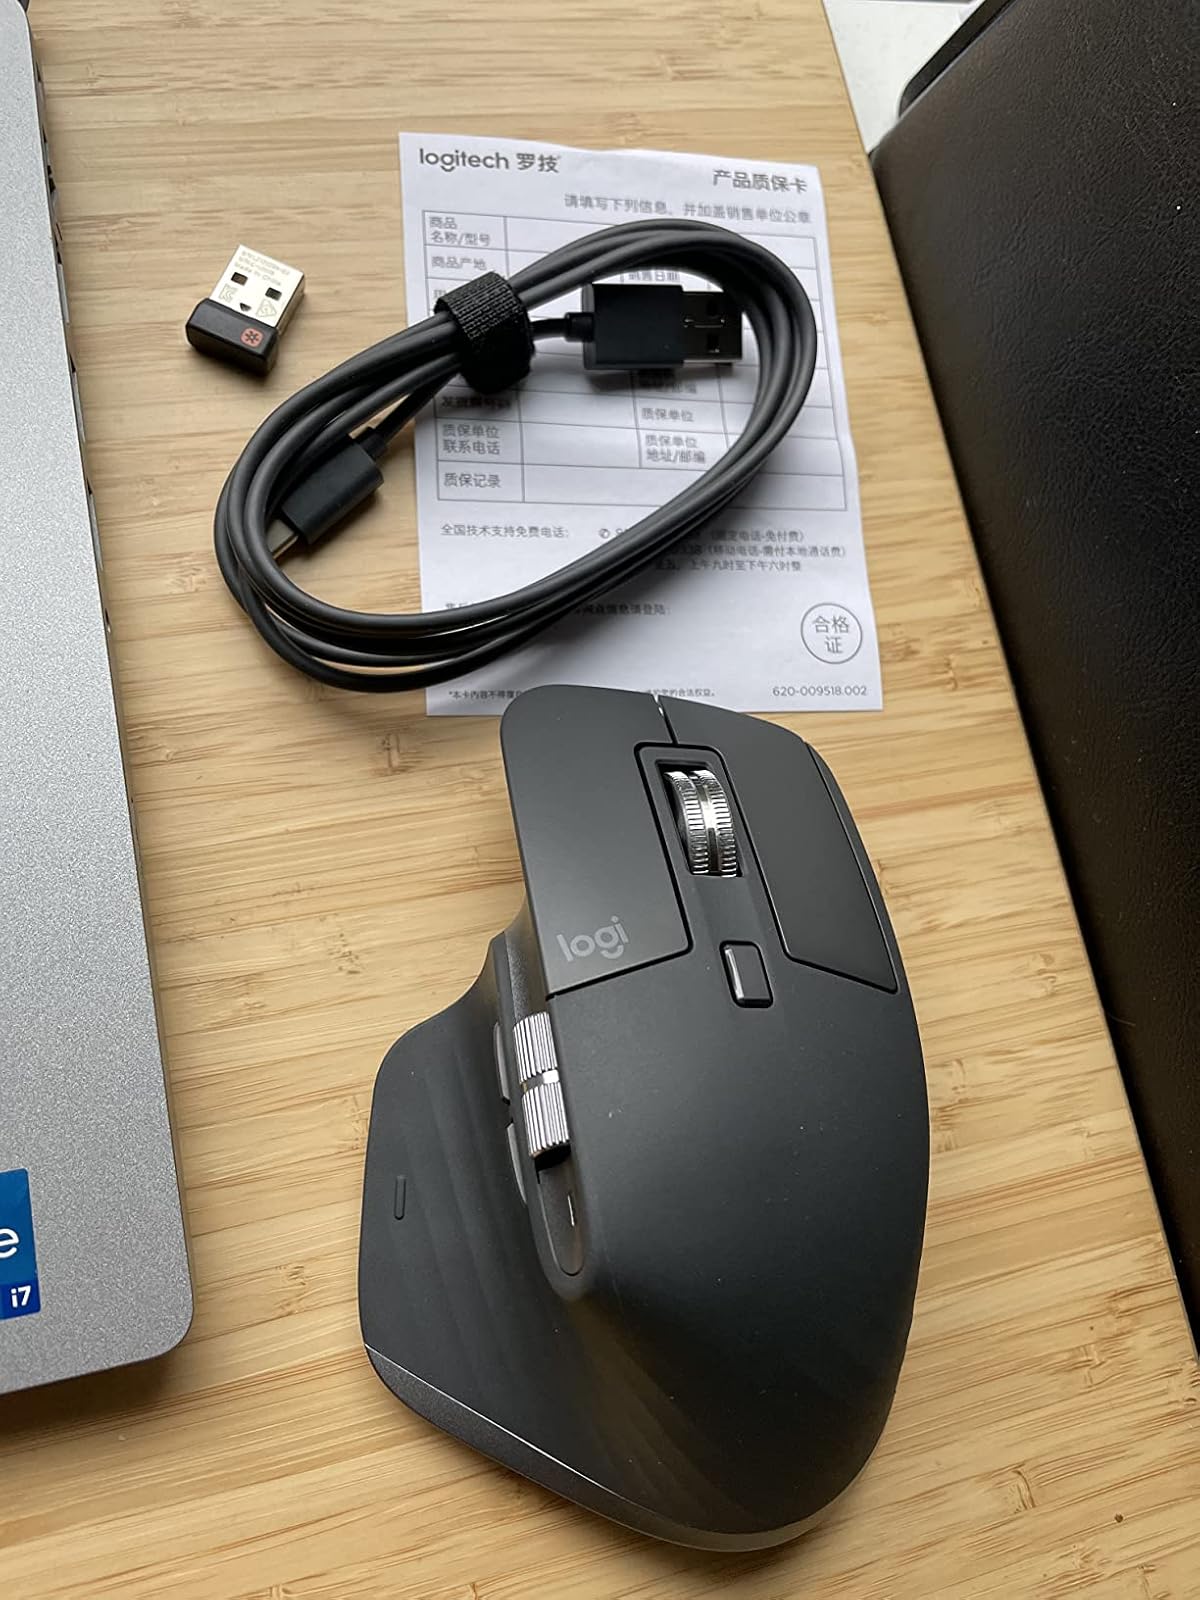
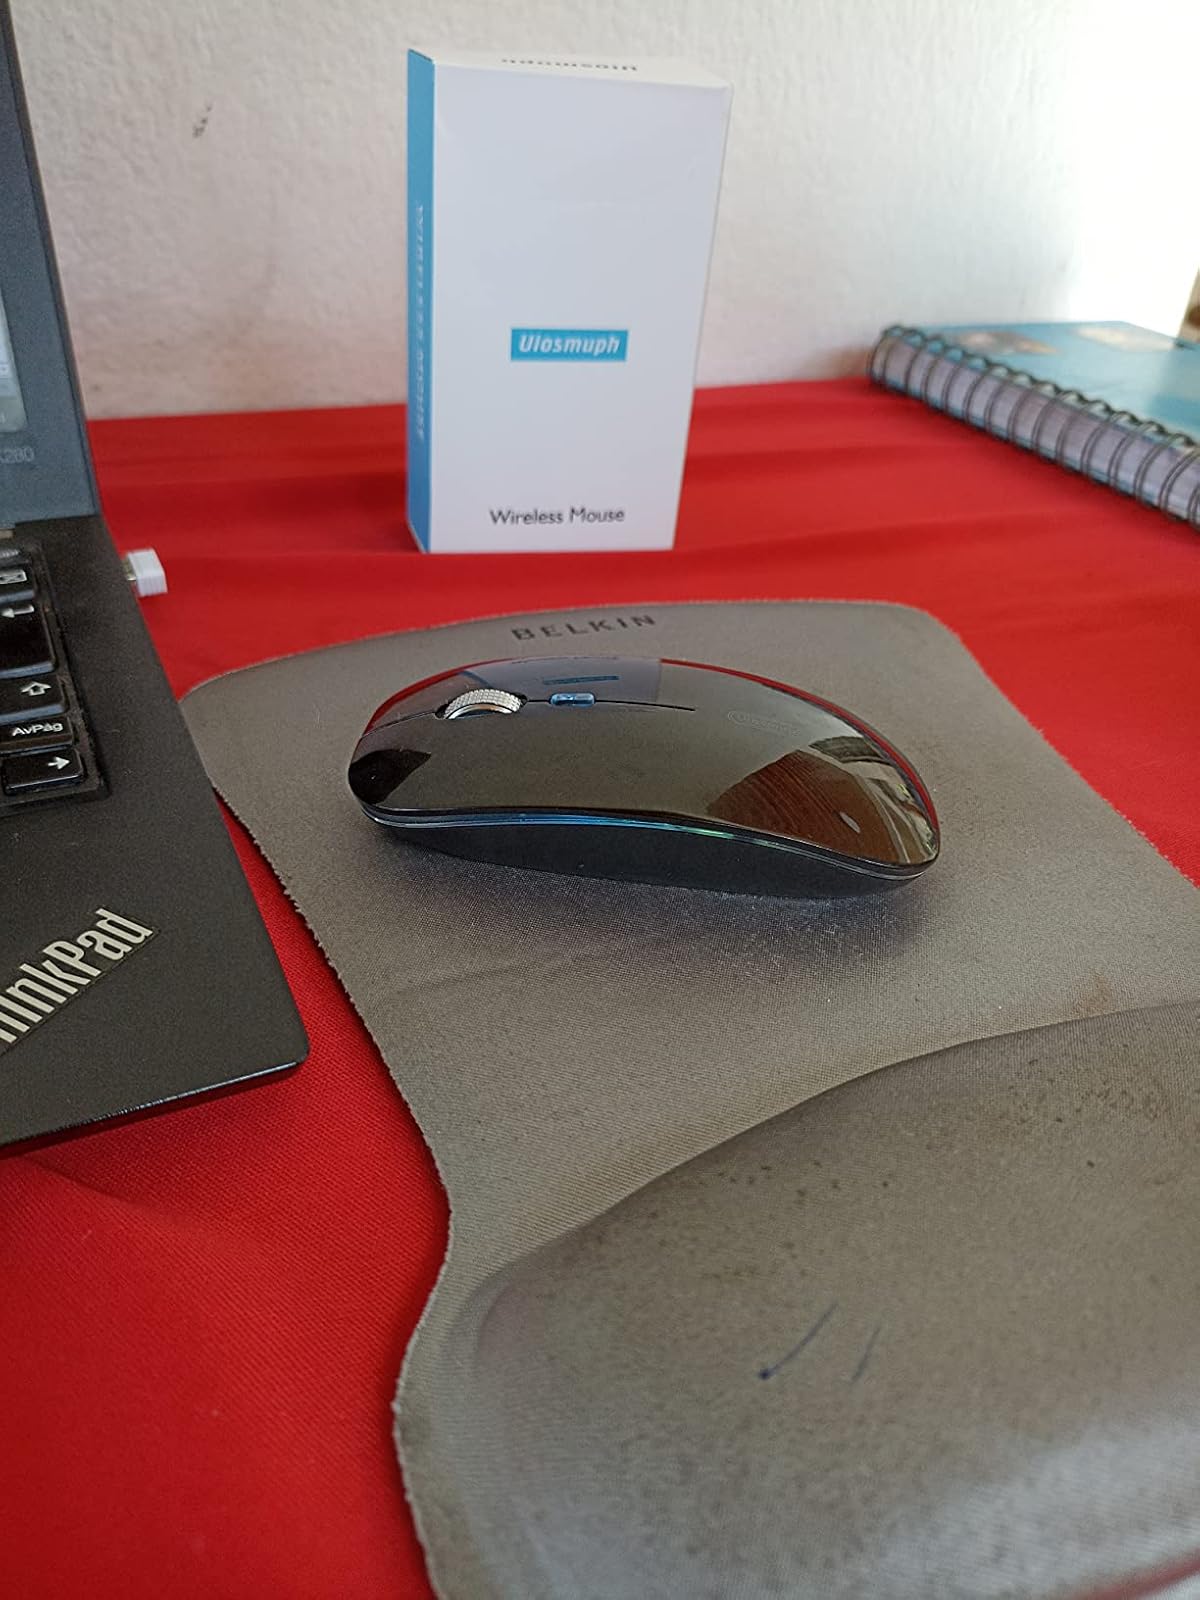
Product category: mouse
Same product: no